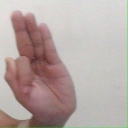
अक्षर: फ